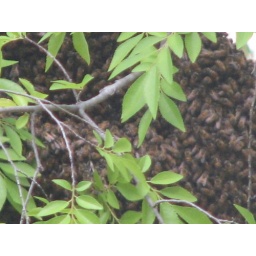
Bees in a tree on the north side of the Sanchez building on UT's campus. Photographed by Haley Richardson.